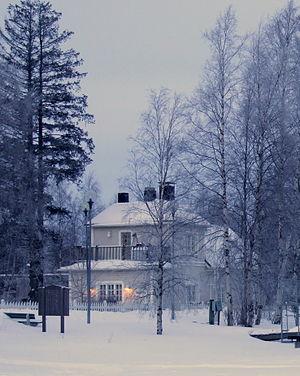
Värttö est un quartier du district de Oulunsuu de la ville d'Oulu en Finlande.